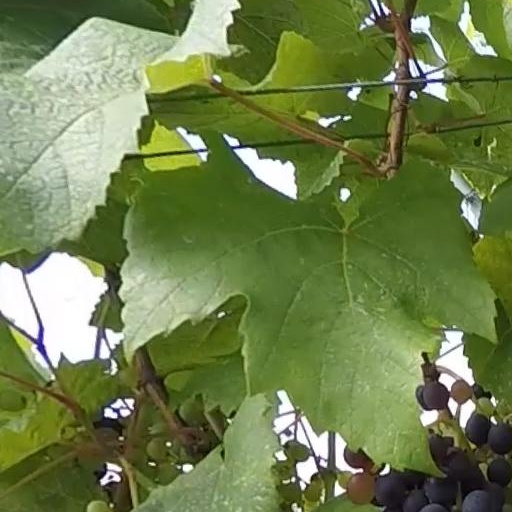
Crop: grape